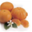
Label: orange